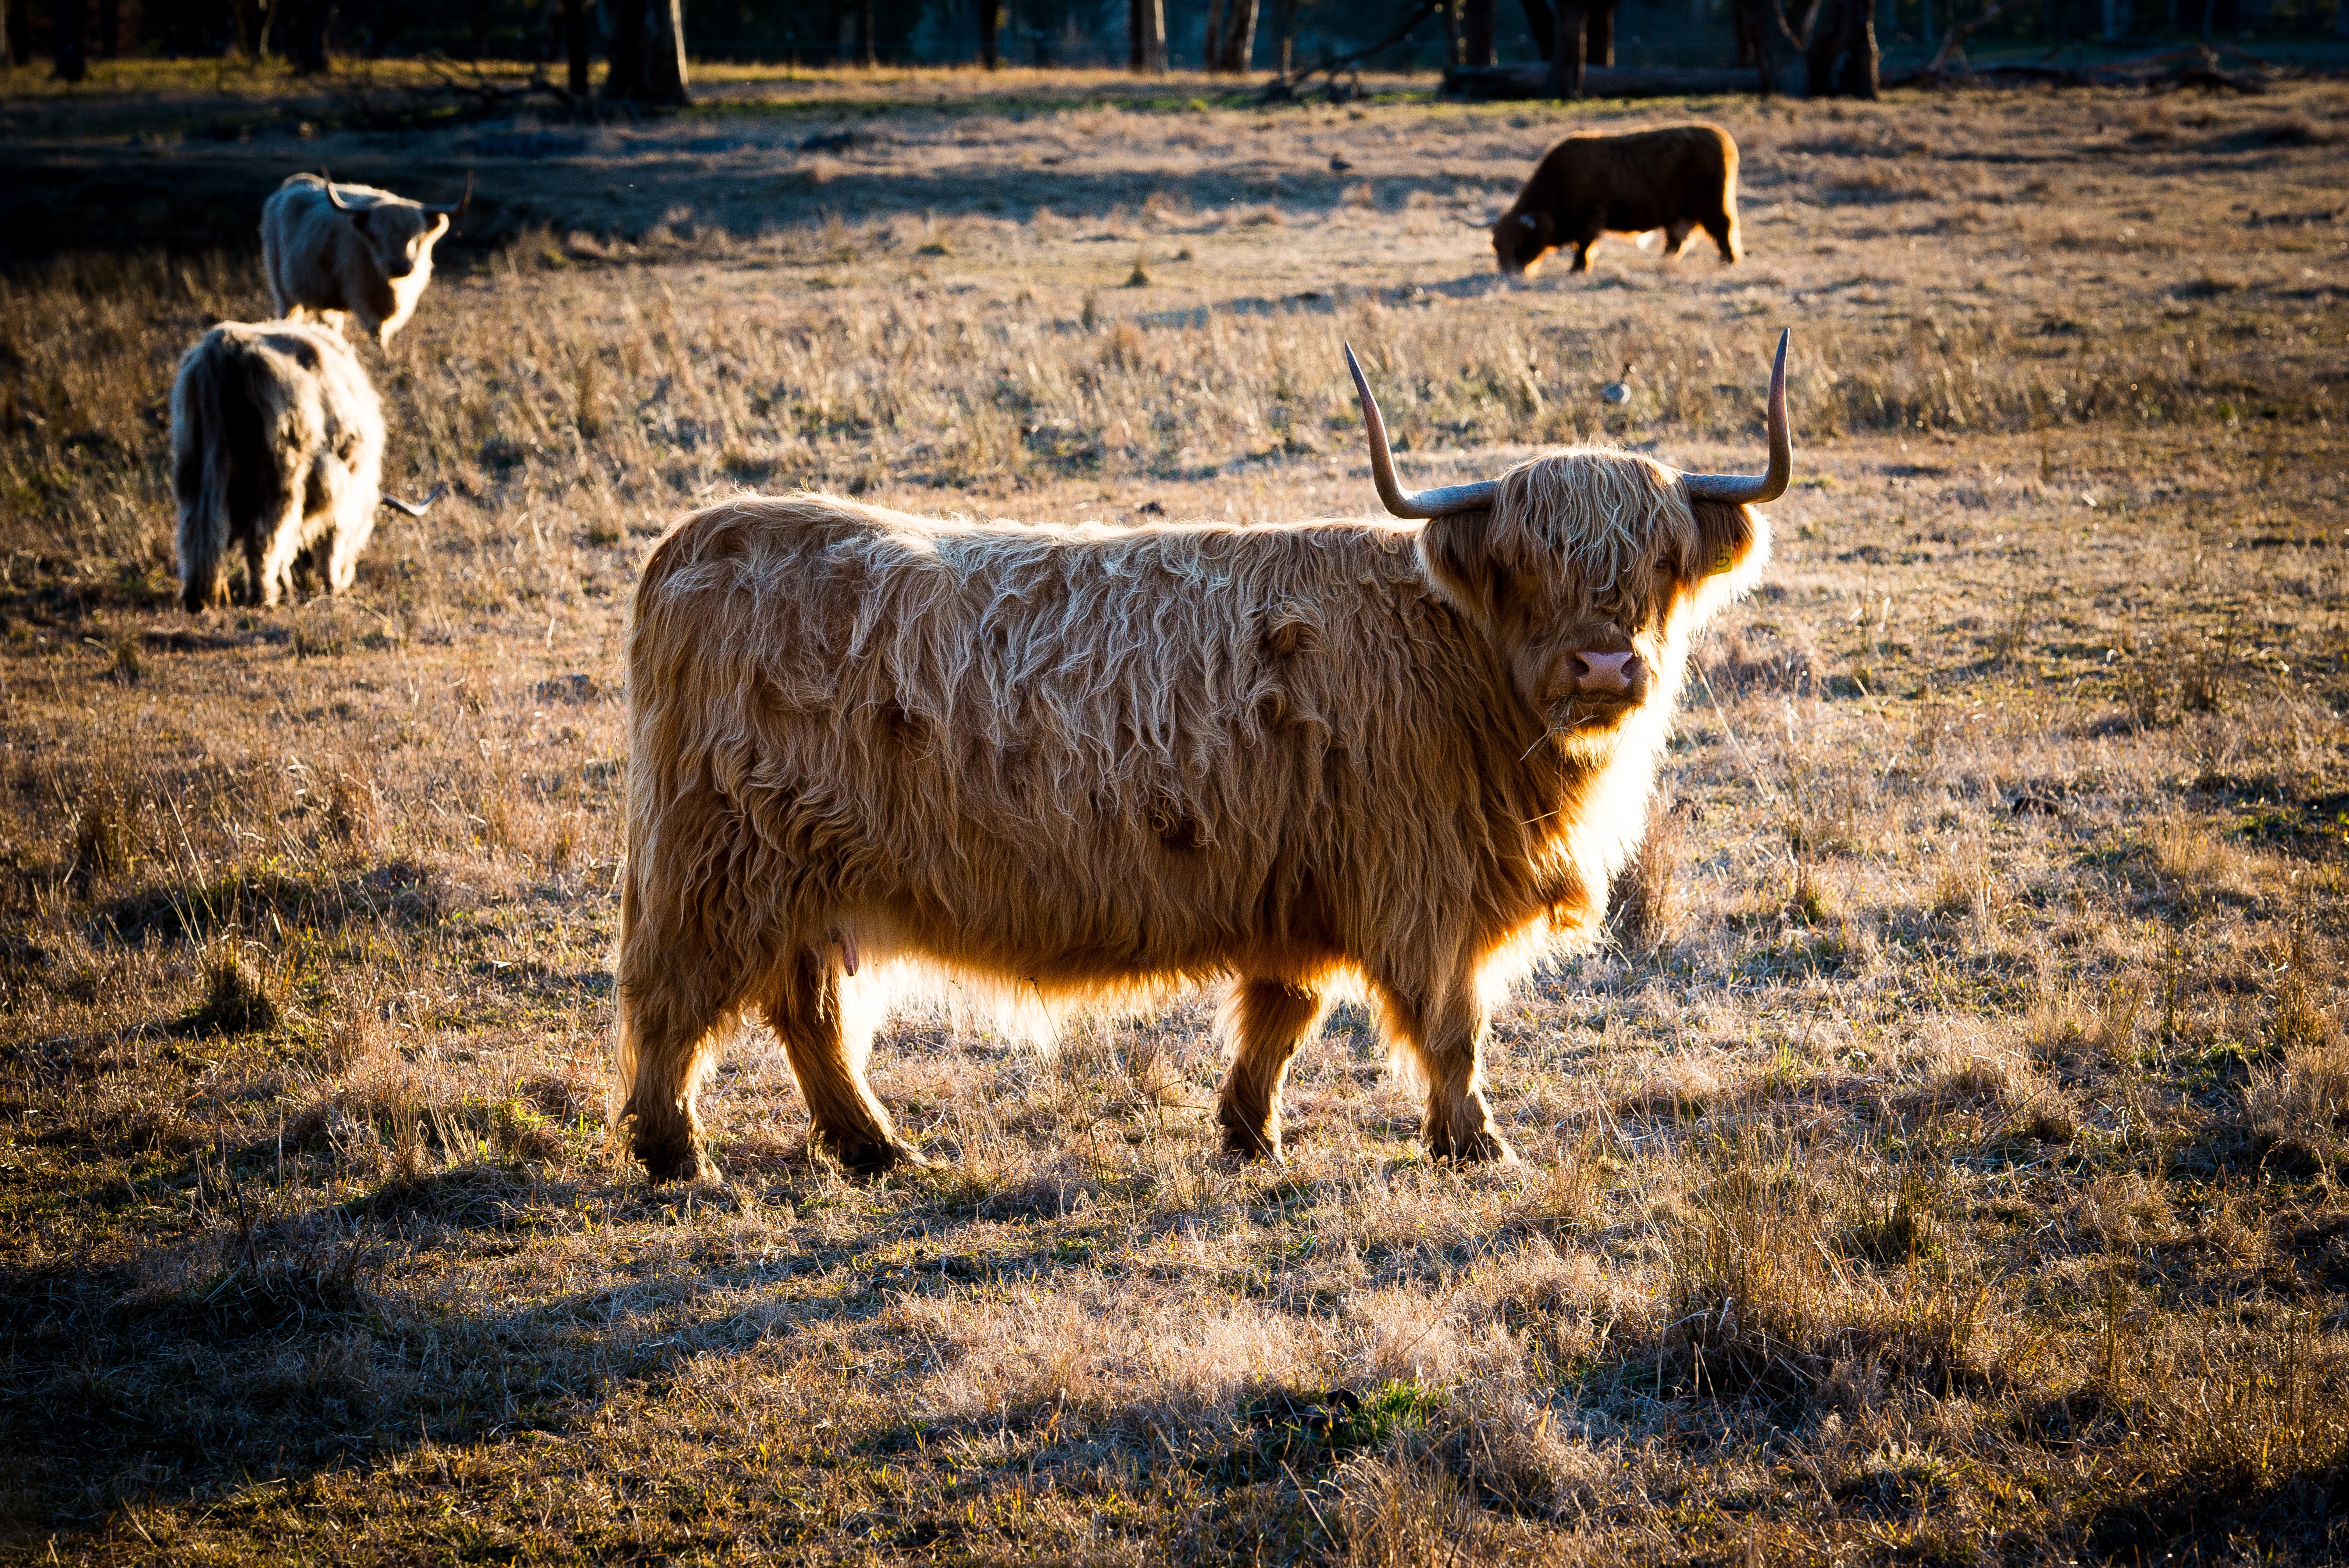
nature, field, farm, animal, wildlife, horn, fur, cattle, herd, pasture, grazing, mammal, fauna, vertebrate, rural area, cattle like mammal